Edward Maynard

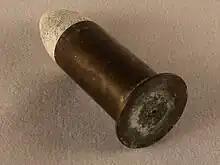
The base of an unfired Maynard 52 caliber cartridge showing the hole in the middle of the base

However the system was complicated and often malfunctioned in wartime conditions. During the Crimean War British cavalrymen had been equipped with 2,000 Greene carbines, a Maynard system firearm, and the system was found to be unreliable in the field. In 1860 U.S. ordnance officers recommended dropping the Maynard Tape Primer System, and the famous 1861 Springfield rifled muskets did not use it.